Thomas J. King Jr.

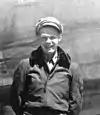
2nd Lt. Thomas J. King, 1945

Graduated from Princeton University, Class of 1946 in the year 1948, delayed due to war service 1943-1945 as combat air navigator in the Pacific (U.S. 20th Air Force: 6th Bomb Group ) Nineteen-year-old 2nd Lt. King was stationed on Tinian in the Marianas, navigating B-19s and B-29s across the Pacific on missions over Japan. He received several medals including the Army Air Corps Air Medal and the Distinguished Flying Cross.